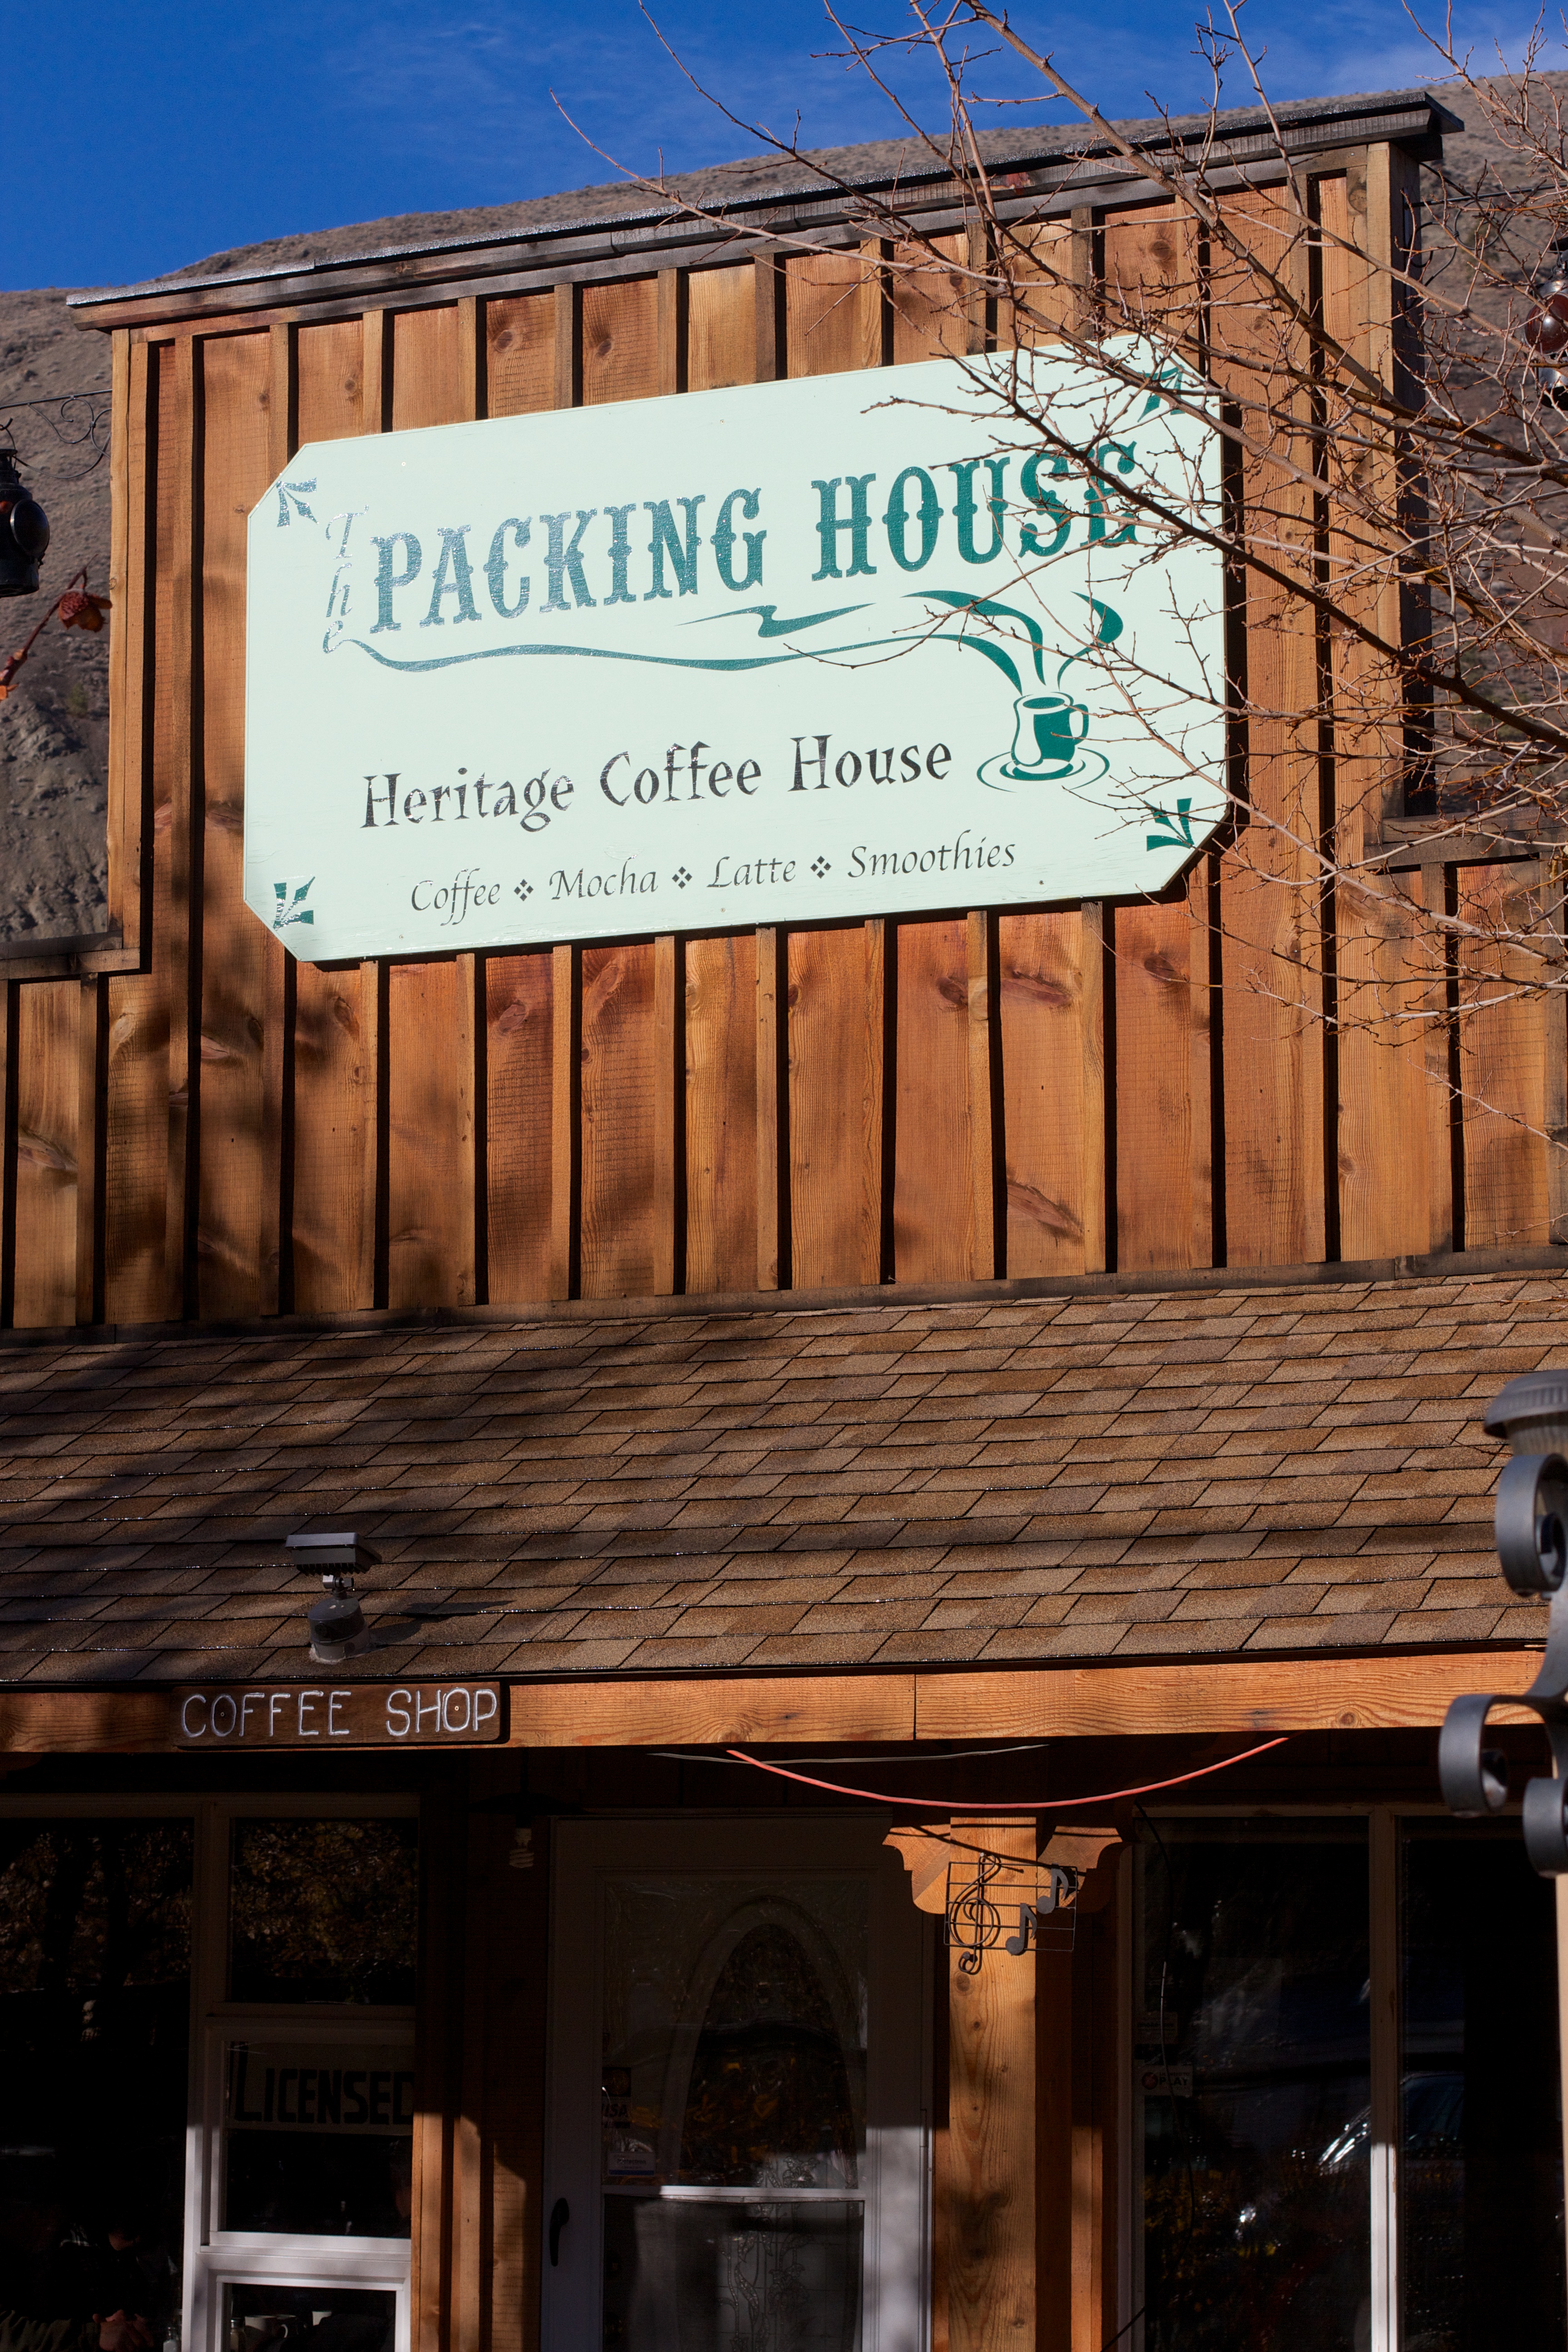
advertising, downtown, sign, signage, urban area